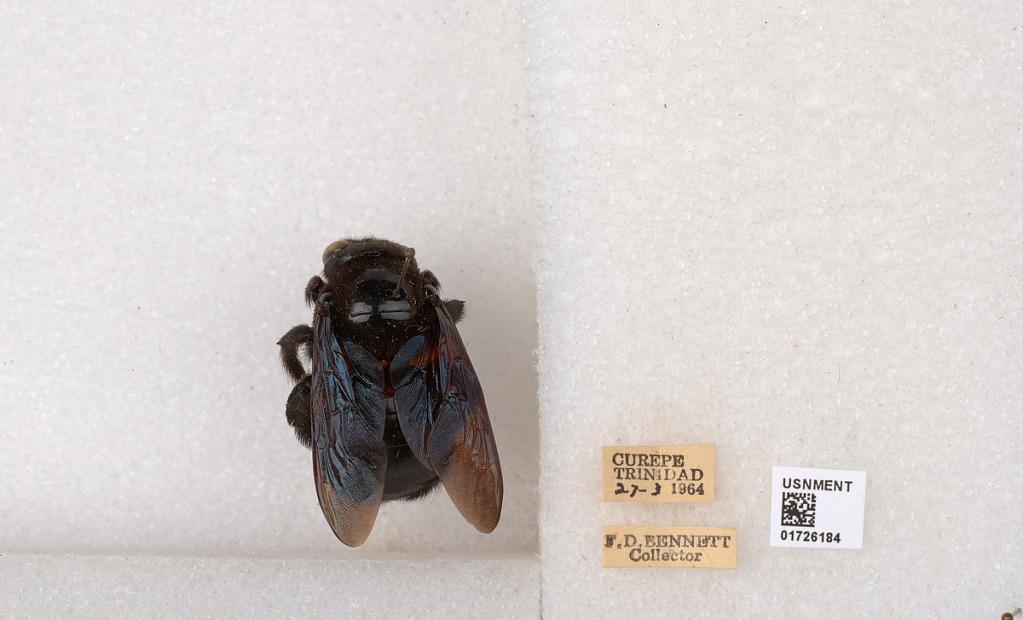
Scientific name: Xylocopa (Neoxylocopa) frontalis (Olivier)
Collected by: F. Bennett
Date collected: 1964-3-27
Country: Trinidad and Tobago
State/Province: Tunapuna/Piarco
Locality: Curepe